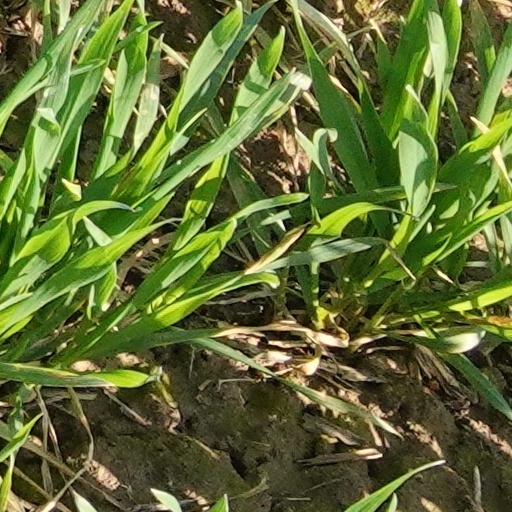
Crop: wheat